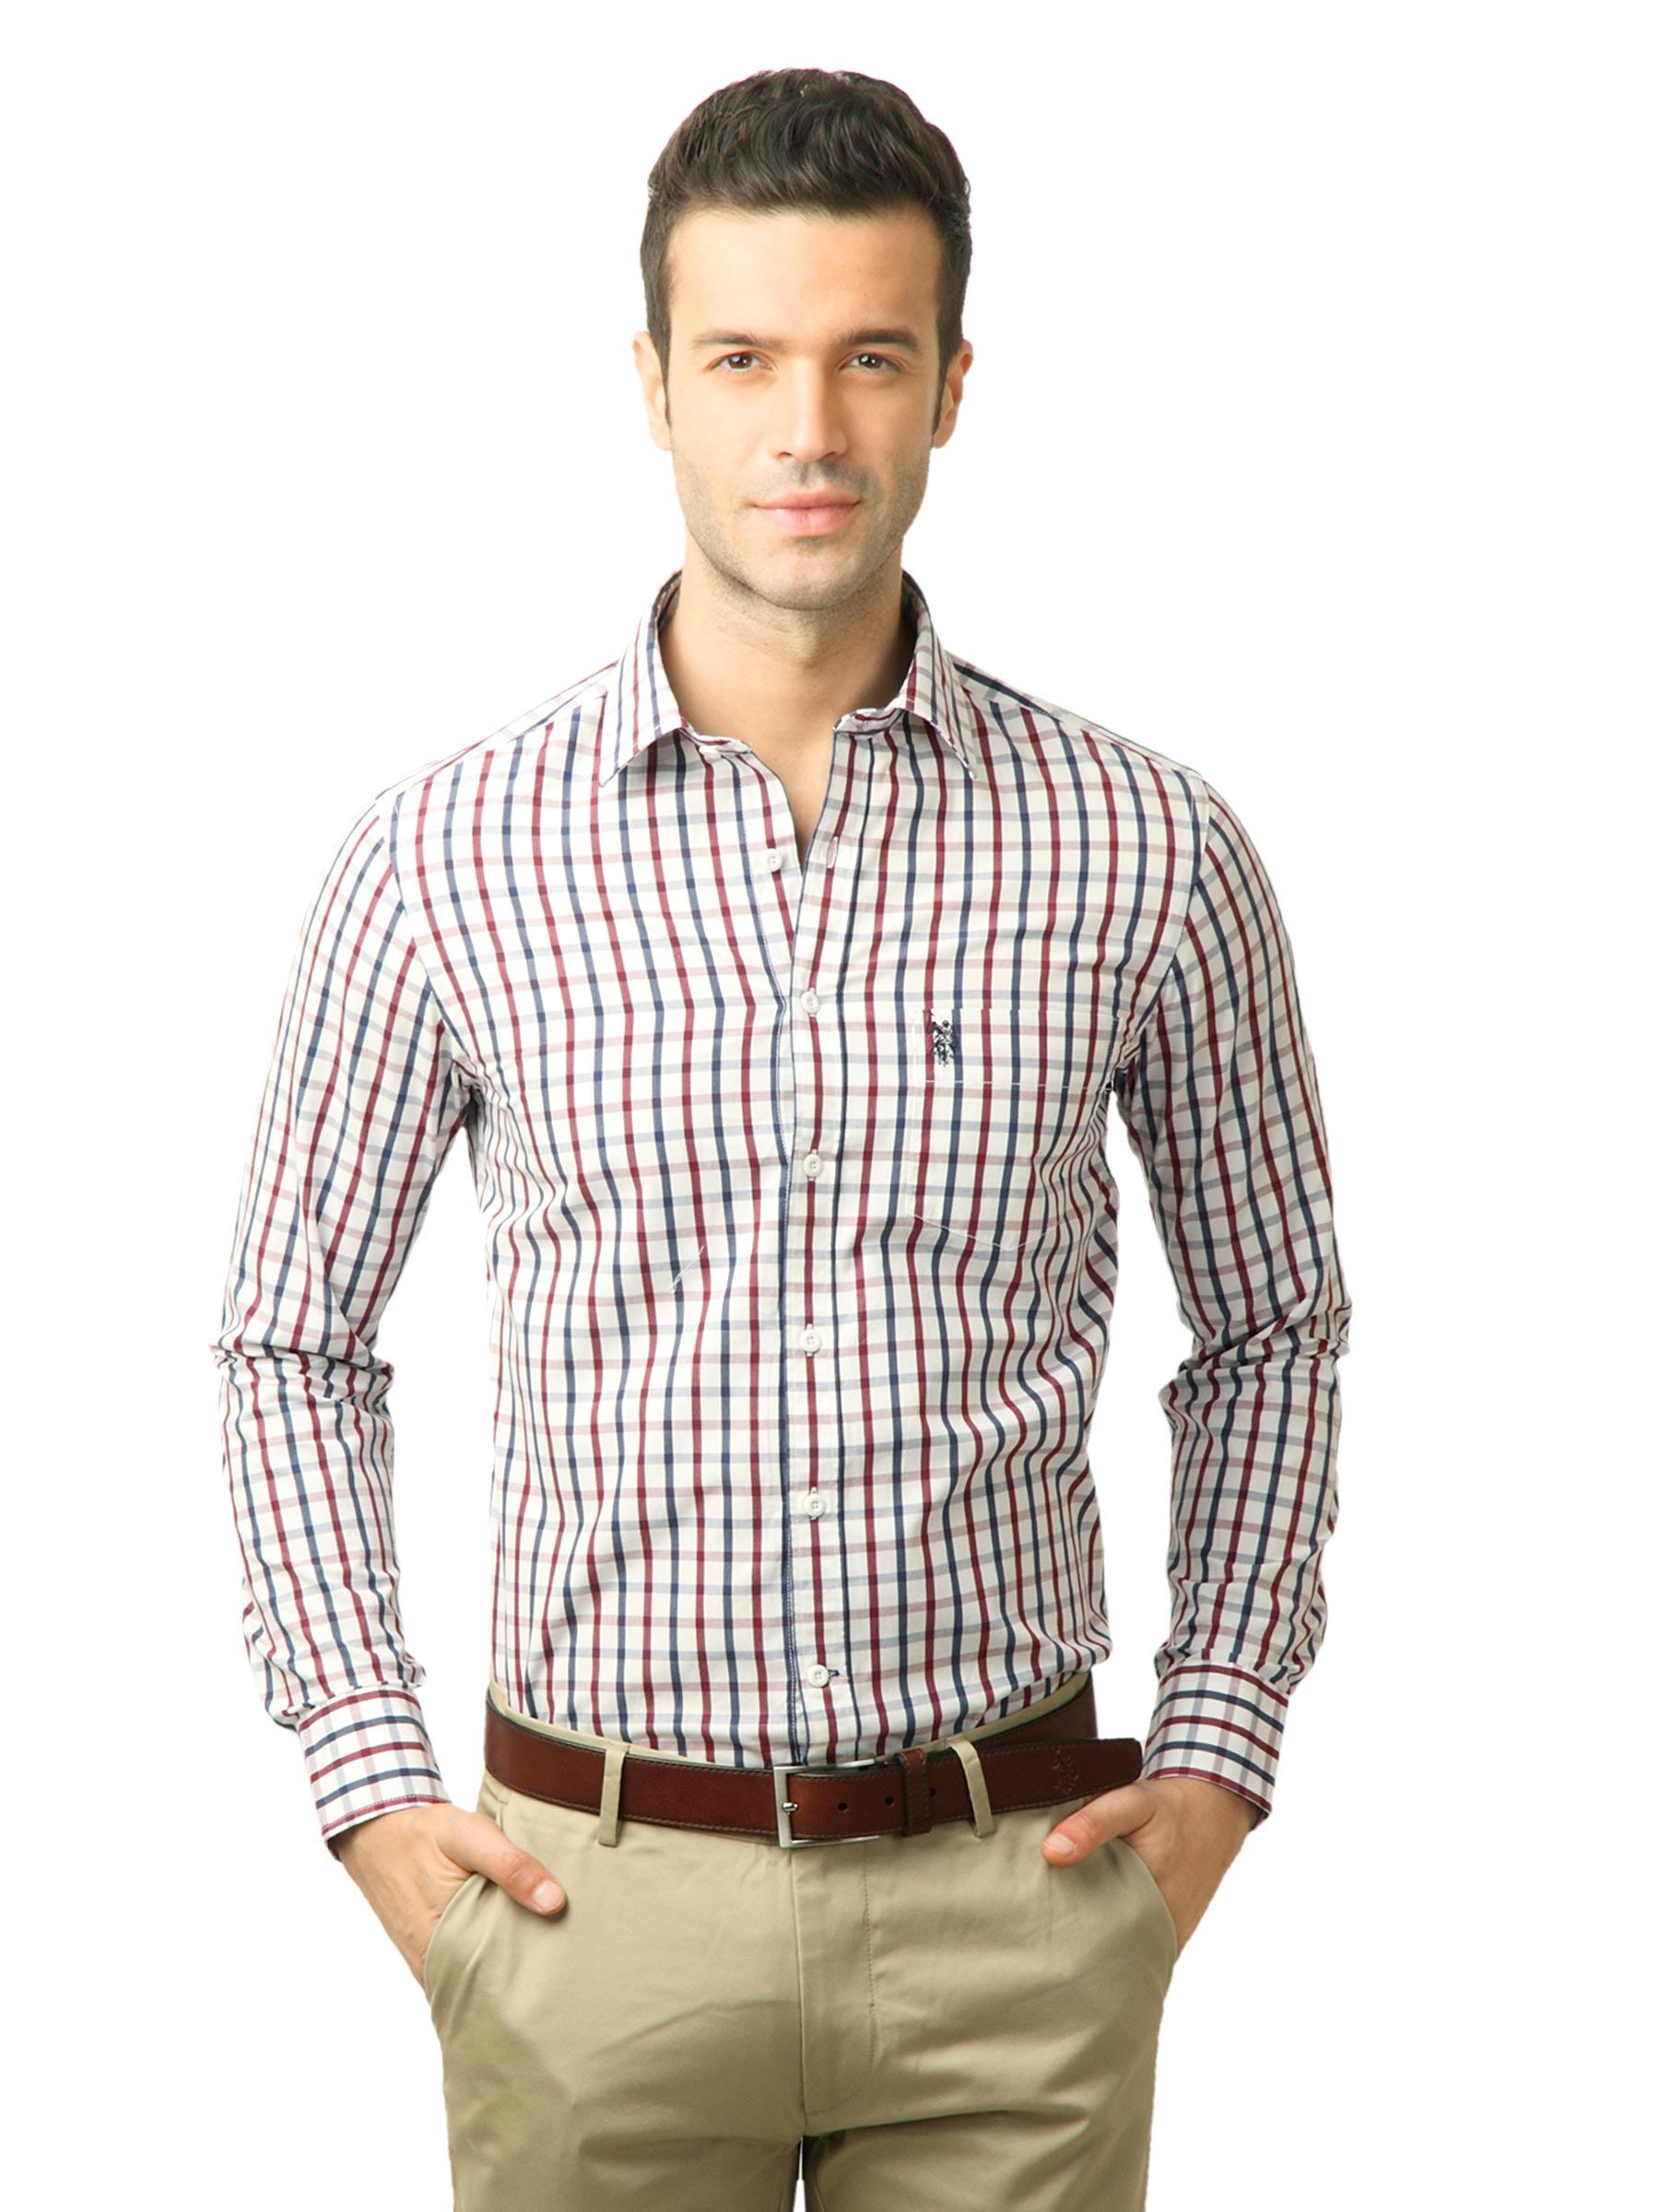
U.S. Polo Assn. Men Checks Red Shirt
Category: Apparel / Topwear / Shirts
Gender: Men
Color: Red
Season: Fall 2011
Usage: Casual